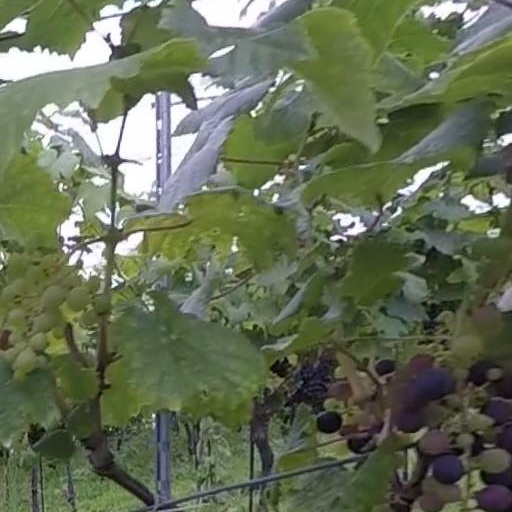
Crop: grape